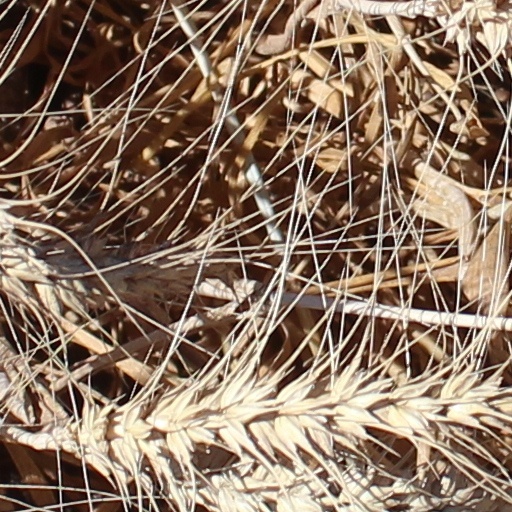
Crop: wheat